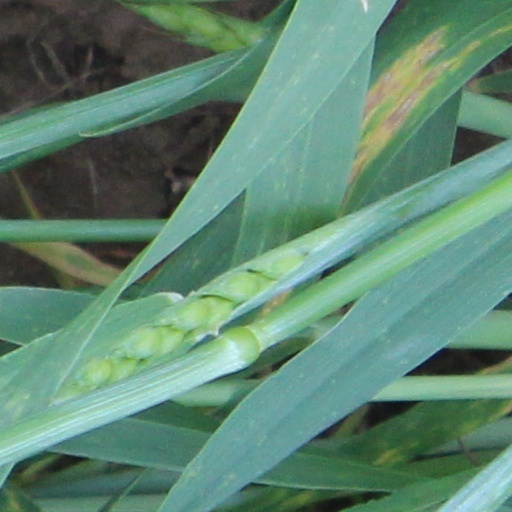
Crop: wheat